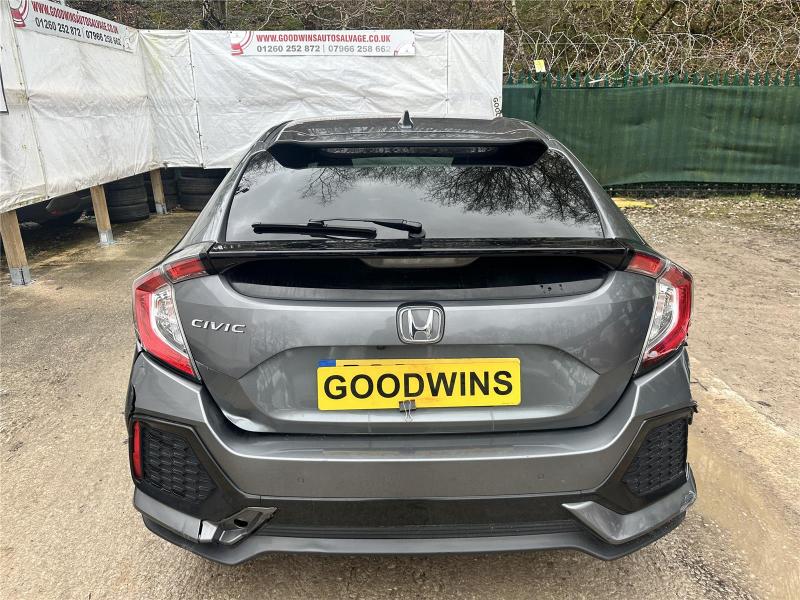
Aucun dommage détecté.
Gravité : aucun